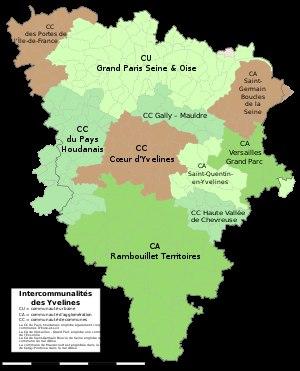
Le département des Yvelines est un département français, appartenant à la grande couronne de la région Île-de-France. Créé le 1ᵉʳ janvier 1968 en application de la loi du 10 juillet 1964, c'est le plus étendu des départements issus du démembrement de l'ancienne Seine-et-Oise et le huitième département français par la population. L'Insee et la Poste lui attribuent le code 78 repris de l'ancienne Seine-et-Oise. Son conseil départemental est présidé par Pierre Bédier. Ses habitants sont appelés les Yvelinois.